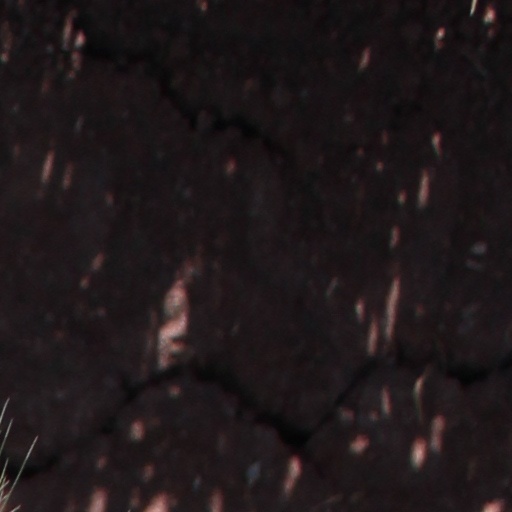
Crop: wheat